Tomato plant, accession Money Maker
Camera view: vertical (180 deg); turntable rotation: 270 degrees
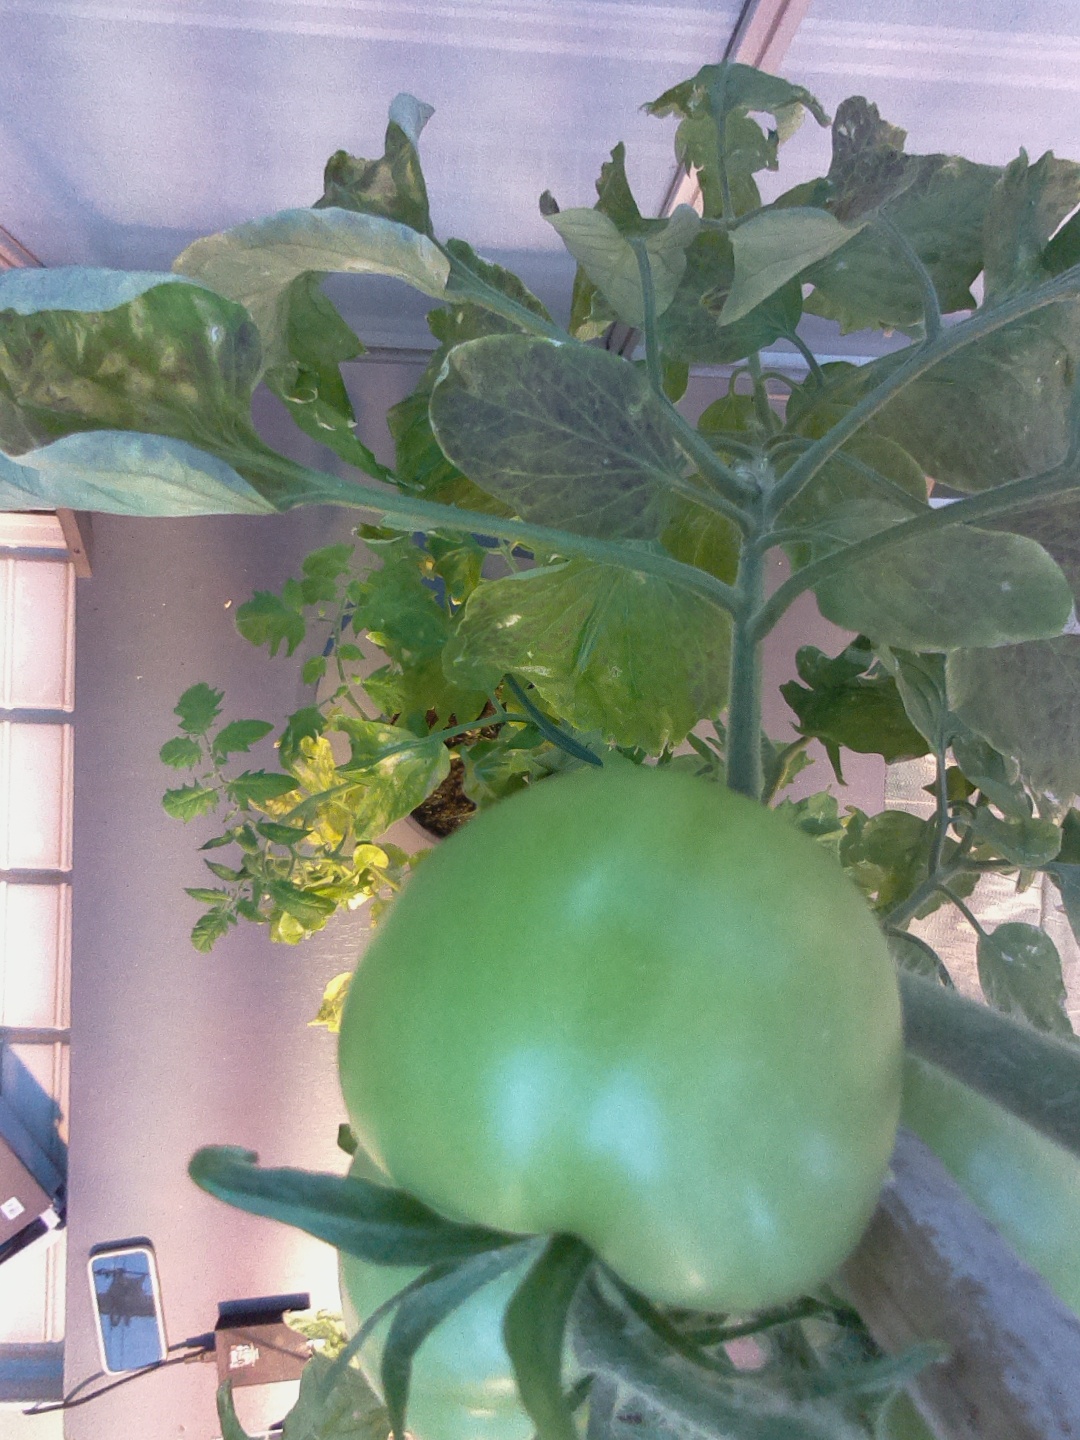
BBCH growth stage 78: 80% -90% of final fruit size